Barrow-in-Furness

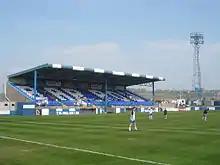
Holker Street, the home of Barrow A.F.C.

The town centre is home to a large indoor market and Portland Walk Shopping Centre, the latter previously hosting a number of major national retailers although many have since vacated. Barrow has many retail and leisure parks for a town of its size, including Cornmill Crossing, Cornerhouse Retail Park, Hollywood Park, Hindpool Retail Park and Walney Road Retail Park. Between them they host a number of supermarkets, electrical, home furnishing, clothing and discount stores, gyms, restaurants and Cumbria's largest cinema. Other modern visitor attractions in Barrow include Lazer Zone in Hindpool Road's former Custom House and a similar Lazer Quest, escape room and play centre in the former Hitchens building on Buccleuch Street.